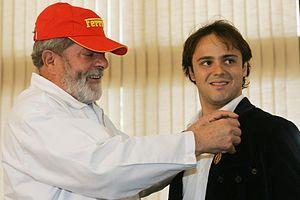
Felipe Massa, né le 25 avril 1981 à São Paulo, est un pilote automobile brésilien. Il dispute 269 Grands Prix de Formule 1 entre 2002 et 2017, et a remporté onze victoires avec un titre de vice-champion en 2008.